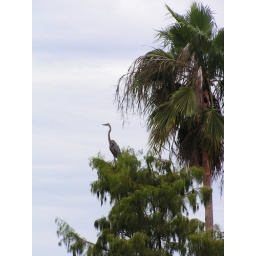
Grey in bird in tree